Something That May Shock and Discredit You

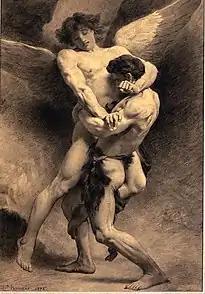

"Something That May Shock and Discredit You" is a memoir that discusses gender and gender transition as well as popular culture and theology, through a series of personal essays. The book includes 22 chapters as well as 19 interludes; all of these are self-contained essays, with the interludes generally being shorter and more experimental than the chapters. Various writing genres are represented, including chivalric romance, bible stories, and Westerns. Recurring themes include Jacob wrestling with the angel and Lavery's upbringing as a Christian. Essay titles include "Chapter Titles from the On-the-Nose, Po-Faced Transmasculine Memoir I Am Trying not to Write", "How I Intend to Comport Myself When I Have Abs Someday", and "Captain James T. Kirk Is a Beautiful Lesbian and I'm Not Sure Exactly How to Explain That".